56th Berlin International Film Festival

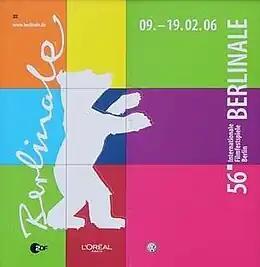
Festival poster

The 56th Berlin International Film Festival was held from 9 to 19 February 2006. The festival opened with "Snow Cake" by Marc Evans. Digitally restored version of Sam Peckinpah's 1972 film "Pat Garrett and Billy the Kid" served as the closing film. British actress Charlotte Rampling was selected as the head of the jury.